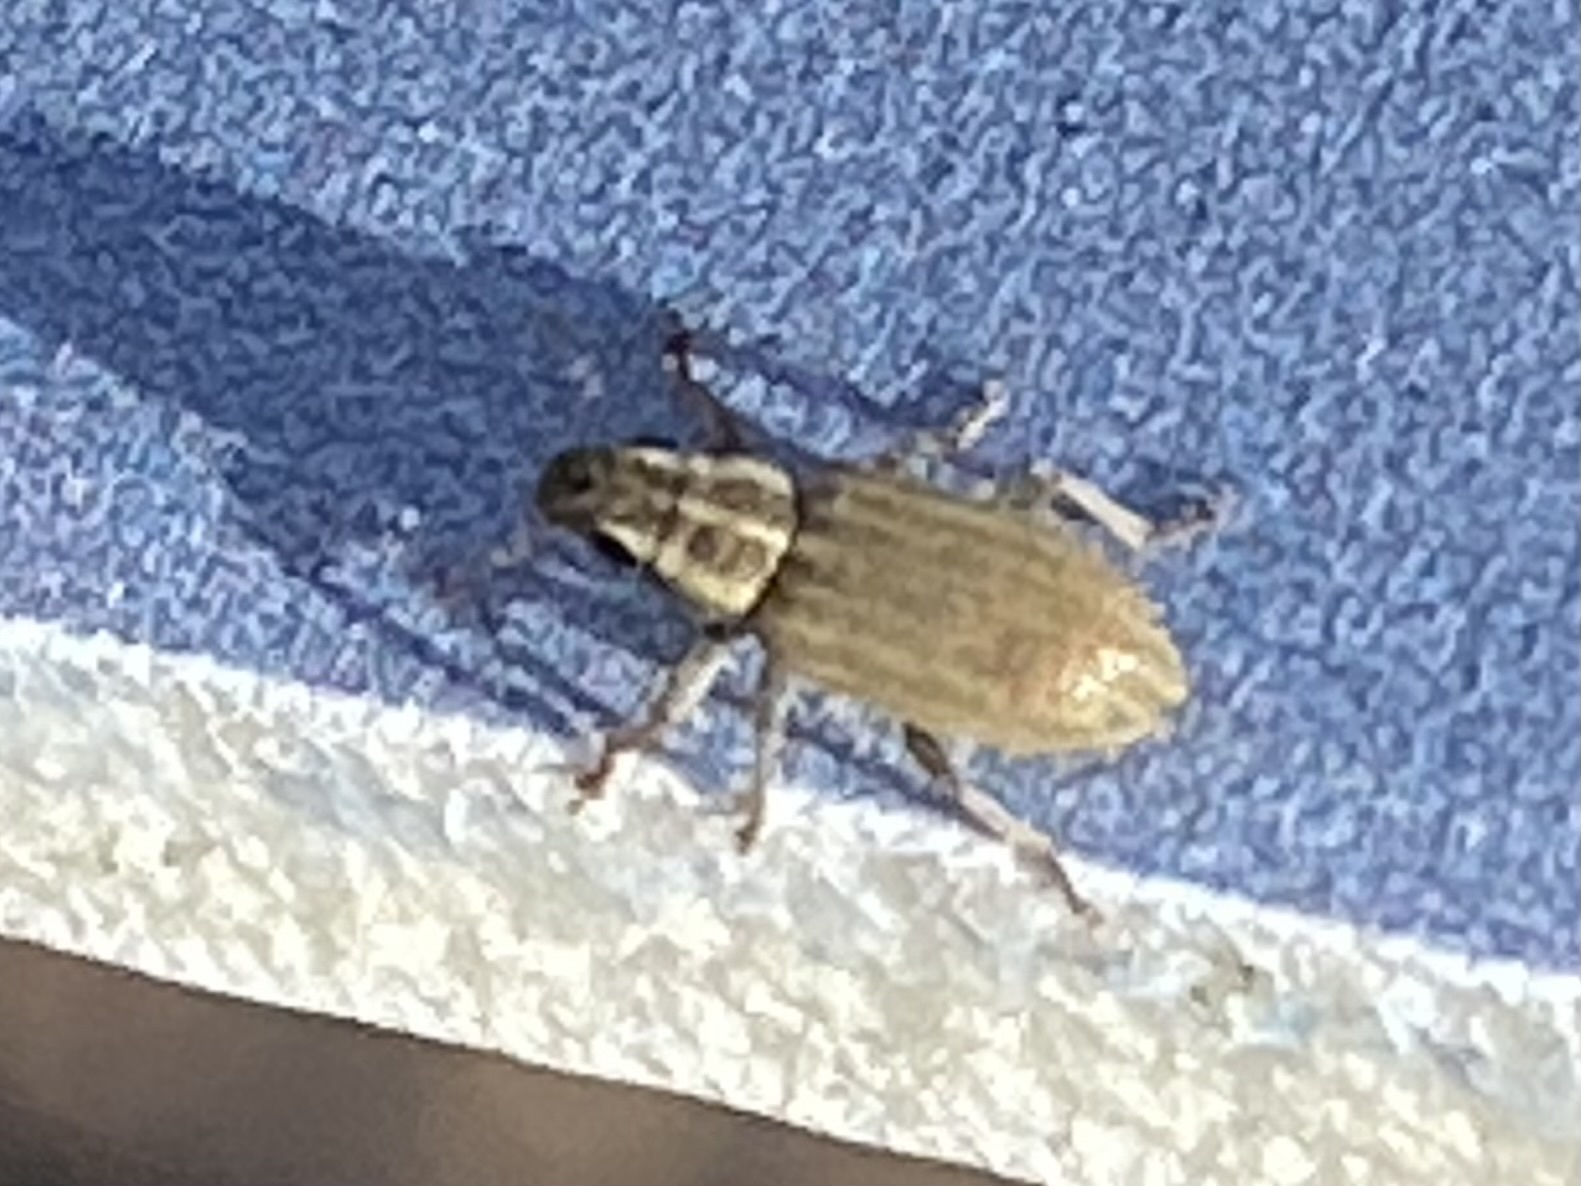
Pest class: pea_leaf_weevil